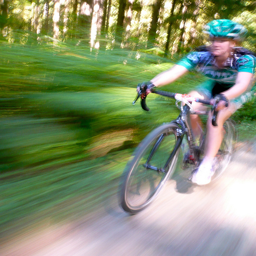
a man that is riding a bike down a trail
A person riding on a bike with a helmet and gloves on.
A man is riding a bicycle in a blurry picture.
A biker is riding a bicycle on the mountain.
A blurry photo of a cyclist on a forest path.